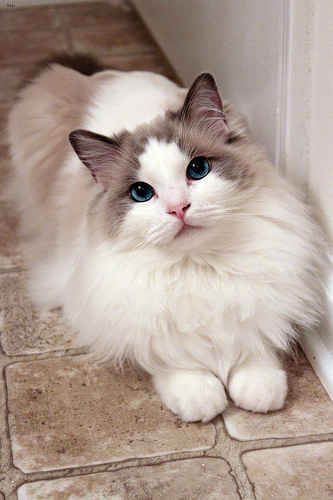
Breed: ragdoll